Silliman University

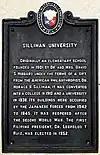
National Historical Commission marker installed in 1966.

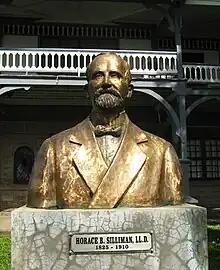
Horace Silliman. The University's first benefactor and namesake.

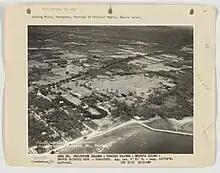
Pre-World War II aerial view of Dumaguete, showing the Silliman campus. Hibbard Hall, constructed in 1932, is not yet visible in the picture.

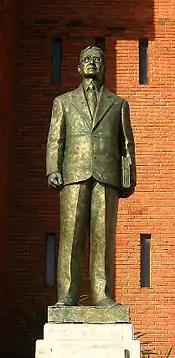
David Sutherland Hibbard. Silliman's founding president.

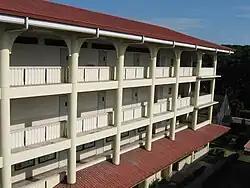
The Dr. Luz Ausejo Hall, College of Arts and Sciences

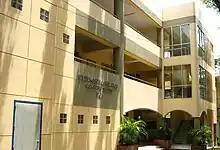
The Uytengsu Foundation Computer Studies Hall of the College of Computer Studies

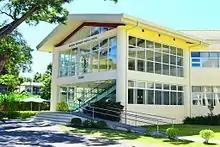
The Medical School Building

The western side of the Gate of Knowledge is one of the iconic portals of Silliman University. Built in the 1950s, this landmark now serves as the main entrance to the main campus. The original portal, called the Gate of Opportunity (built circa 1901–1905), is on the southeastern side of the campus facing the Rizal Boulevard. Silliman's portals have become the "de facto" symbol for the university and the City of Dumaguete. It has also been incorporated into the provincial seal of the Province of Negros Oriental.